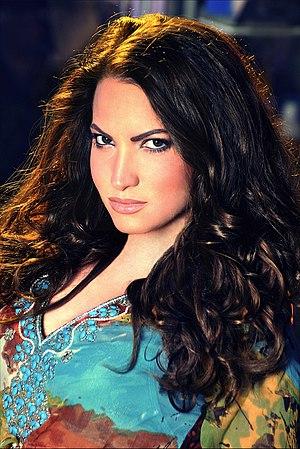
Miss Supranational 2011, est la 3ᵉ élection de Miss Supranational, qui s'est déroulée à l'amphithéâtre de Plock, en Pologne, le 26 août 2011.